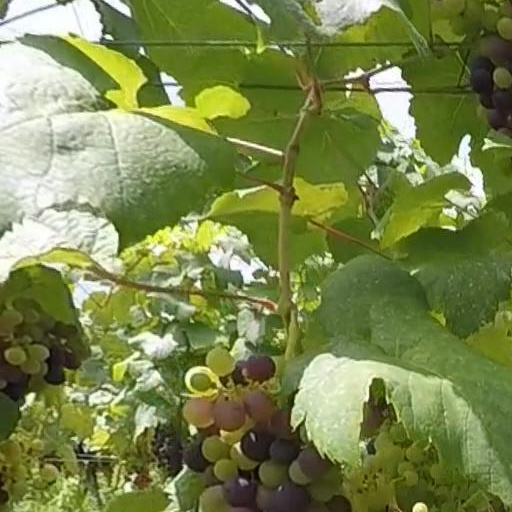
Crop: grape